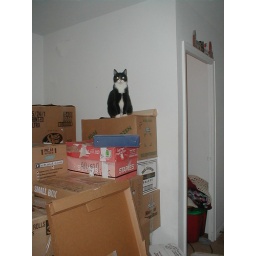
Oreo watching us pack from the mountain of boxes in Syracuse